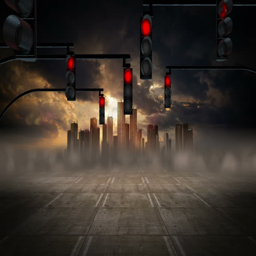
traffic lights in the polluted city .